My Little Nightmare

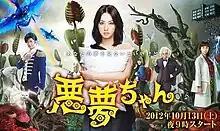
poster

is a 2012 Japanese television drama series. Based on the novel "Yumechigai" by Riku Onda, this television series stars actress Keiko Kitagawa, singer Gackt, and also child actress Manatsu Kimura. A movie was announced for 2014.